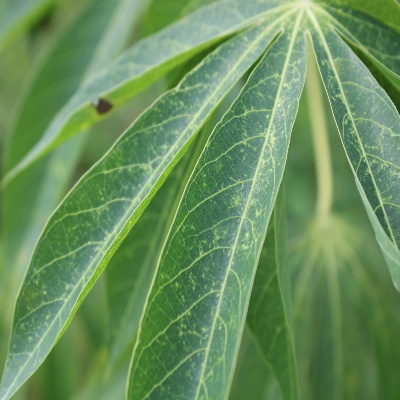
Crop: Cassava
Condition: green mite